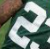
Number: 2